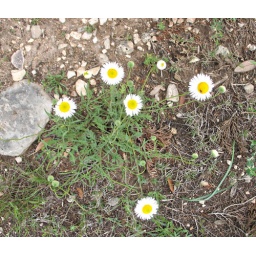
Fleabane plant in flower